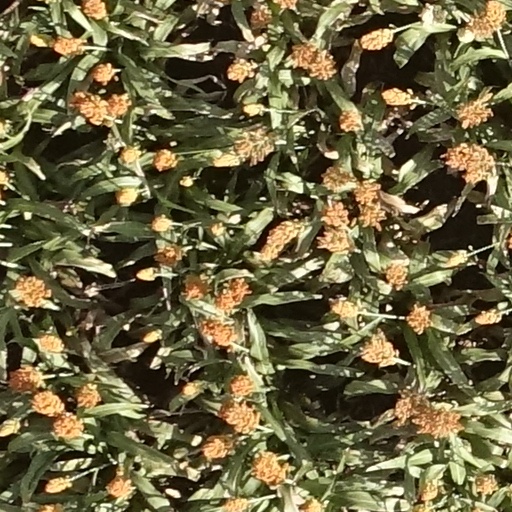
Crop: sorghum